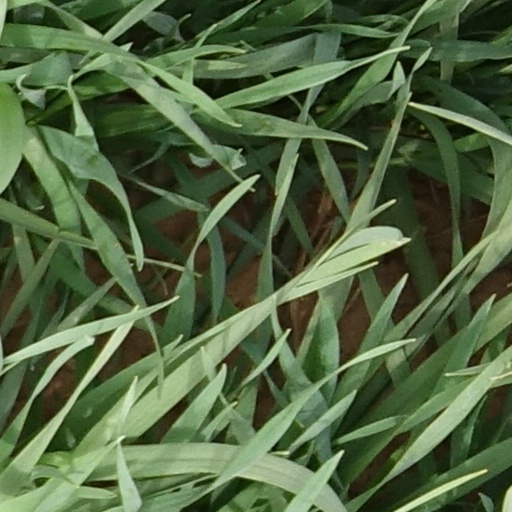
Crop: wheat